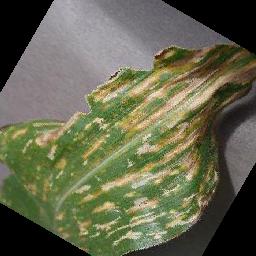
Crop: corn
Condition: (maize)_cercospora_spot_gray_spot